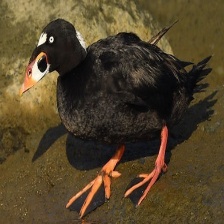
Species: SURF SCOTER
Scientific name: MELANITTA PERSPICILLATA
ImageNet parent category: drake